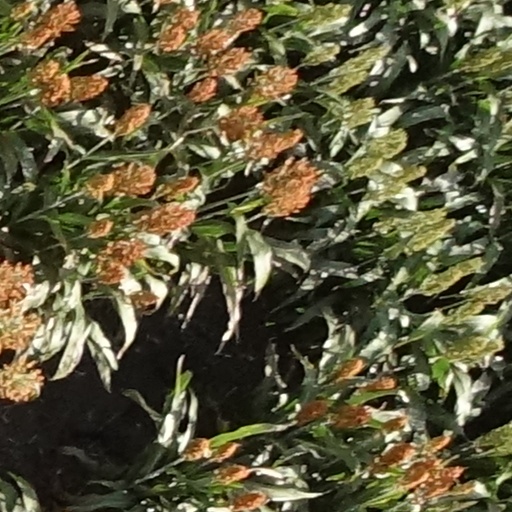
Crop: sorghum